List of birds of Connecticut

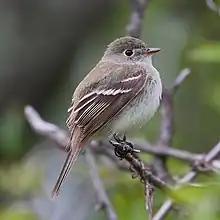
Least flycatcher

Woodpeckers are small to medium-sized birds with chisel-like beaks, short legs, stiff tails, and long tongues used for capturing insects. Some species have feet with two toes pointing forward and two backward, while several species have only three toes. Many woodpeckers have the habit of tapping noisily on tree trunks with their beaks. Eight species have been recorded in Connecticut.